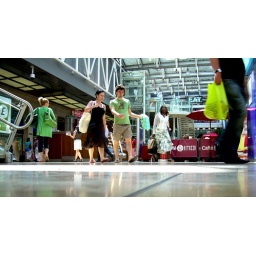
Idling away more time in another train station, I had a quick go at floor level snaps.